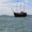
Label: ship